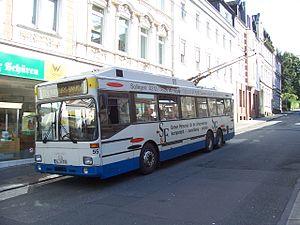
MAN Truck & Bus AG est la plus grande filiale de MAN SE et l'un des plus gros fournisseurs internationaux de véhicules commerciaux. Le siège social se situe à Munich, en Bavière. L'entreprise produit des camions allant de 7,49 t à 44 t mais également des véhicules plus lourds, des châssis d'autobus, des autocars, des autobus, etc.